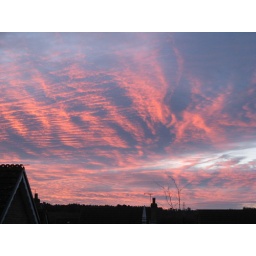
pink sky in the morning...